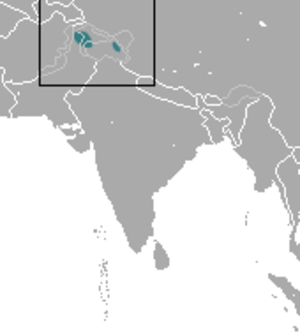
Cette liste commentée recense la mammalofaune de l'Inde et des îles asiatiques appartenant à l'Inde par genre, famille et ordre.